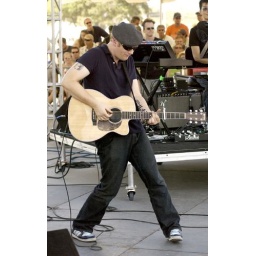
Mike Doughty. Perhaps the coolest person at the festival. And perhaps the dumbest for wearing black at 1:30 in the afternoon.